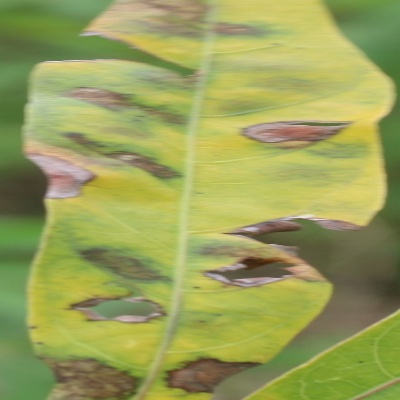
Crop: Cassava
Condition: bacterial blight